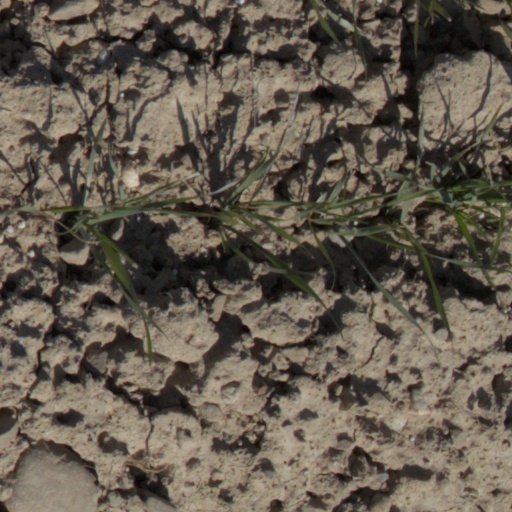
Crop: wheat